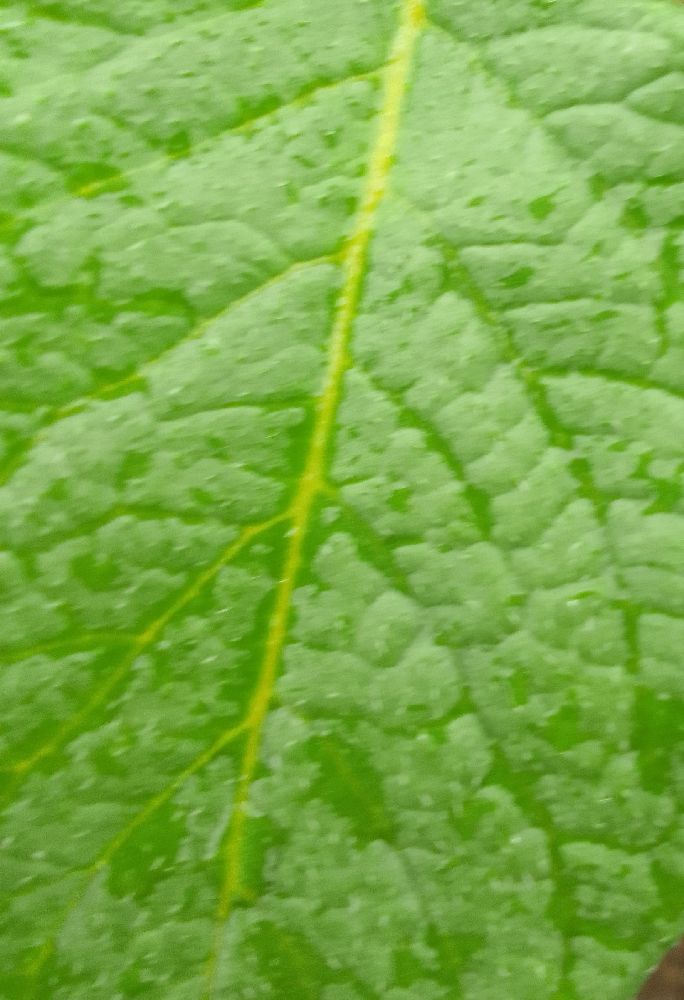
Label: Healthy